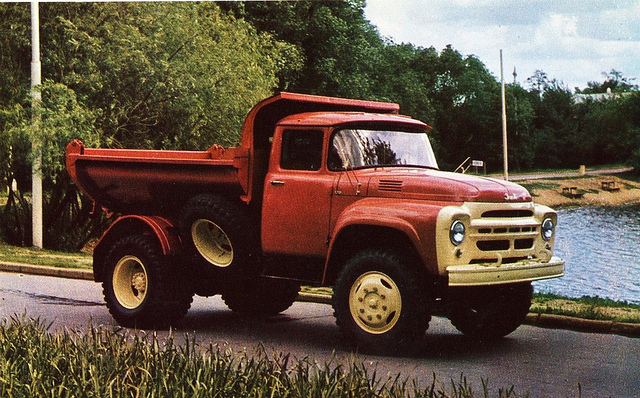
user: Given an image and a question. Answer the question in a short answer. Question: What is the specific action which gives this truck its name? Short Answer:
assistant: dump